Culture of Honduras

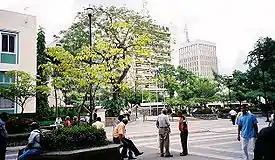
Central Park in San Pedro Sula, where several cultural events take place throughout the year.

Some notable Honduran musicians include Rafael Coello Ramos, Lidia Handal, Victoriano López, Jorge Santos, Norma Erazo, Sergio Suazo, Hector David, Angel Ríos, Jorge Mejia, Javier Reyes, Guillermo Anderson, Victor Donaire, Francisco Carranza, Camilo Rivera Guevara, Héctor David, Javier Monthiel and Moisés Canelo.